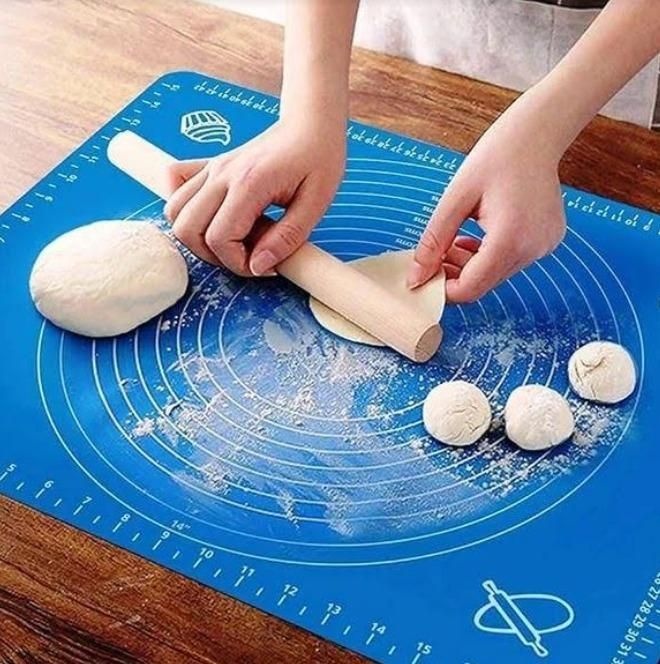
Pastry Fondant Dough Roti Chapati Rolling Baking Sheet Mat
Product Name- Pastry Fondant Dough Roti Chapati Rolling Baking Sheet Mat Package Contain : Pack Of 1 Material: Plastic Size Free: Size Colour: Multicolor Item Weight: 350 Grams LWH: ?50L x 40W x 10 Centimeters
Brand: LASATECH
Category: Home & Garden > Kitchen & Dining > Kitchen Tools & Utensils > Pastry Cloths